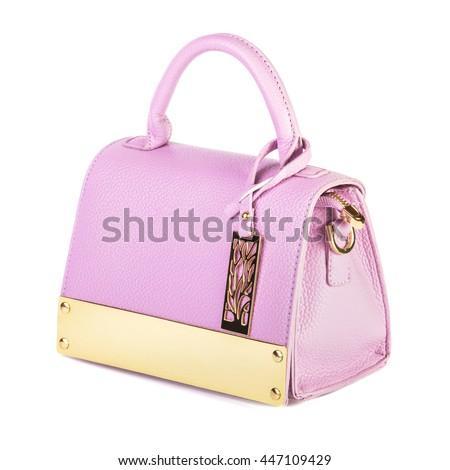
women 's handbag isolated on a white background